200-metre individual medley

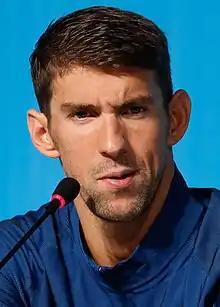

The 200-metre individual medley is a race in competitive swimming in which swimmers compete in all four strokes (butterfly, backstroke, breaststroke, and freestyle) in one race, with each leg being 50 metres in length. The stroke order is different to the team variant of this race. US swimmer Michael Phelps is famous for his four-peat at the Olympics, winning the event at each Olympic Games from 2004 to 2016, the first swimmer to have ever won four successive gold medals at the same event.